Orange Marine

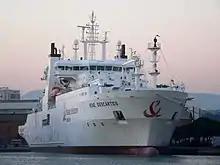
Orange Marine's cable ship "René Descartes"

Orange Marine (formerly France Télécom Marine) is a wholly owned subsidiary of Orange S.A. It is a major actor in the laying of new submarine communications cables and the maintenance of existing cables across the world's oceans.